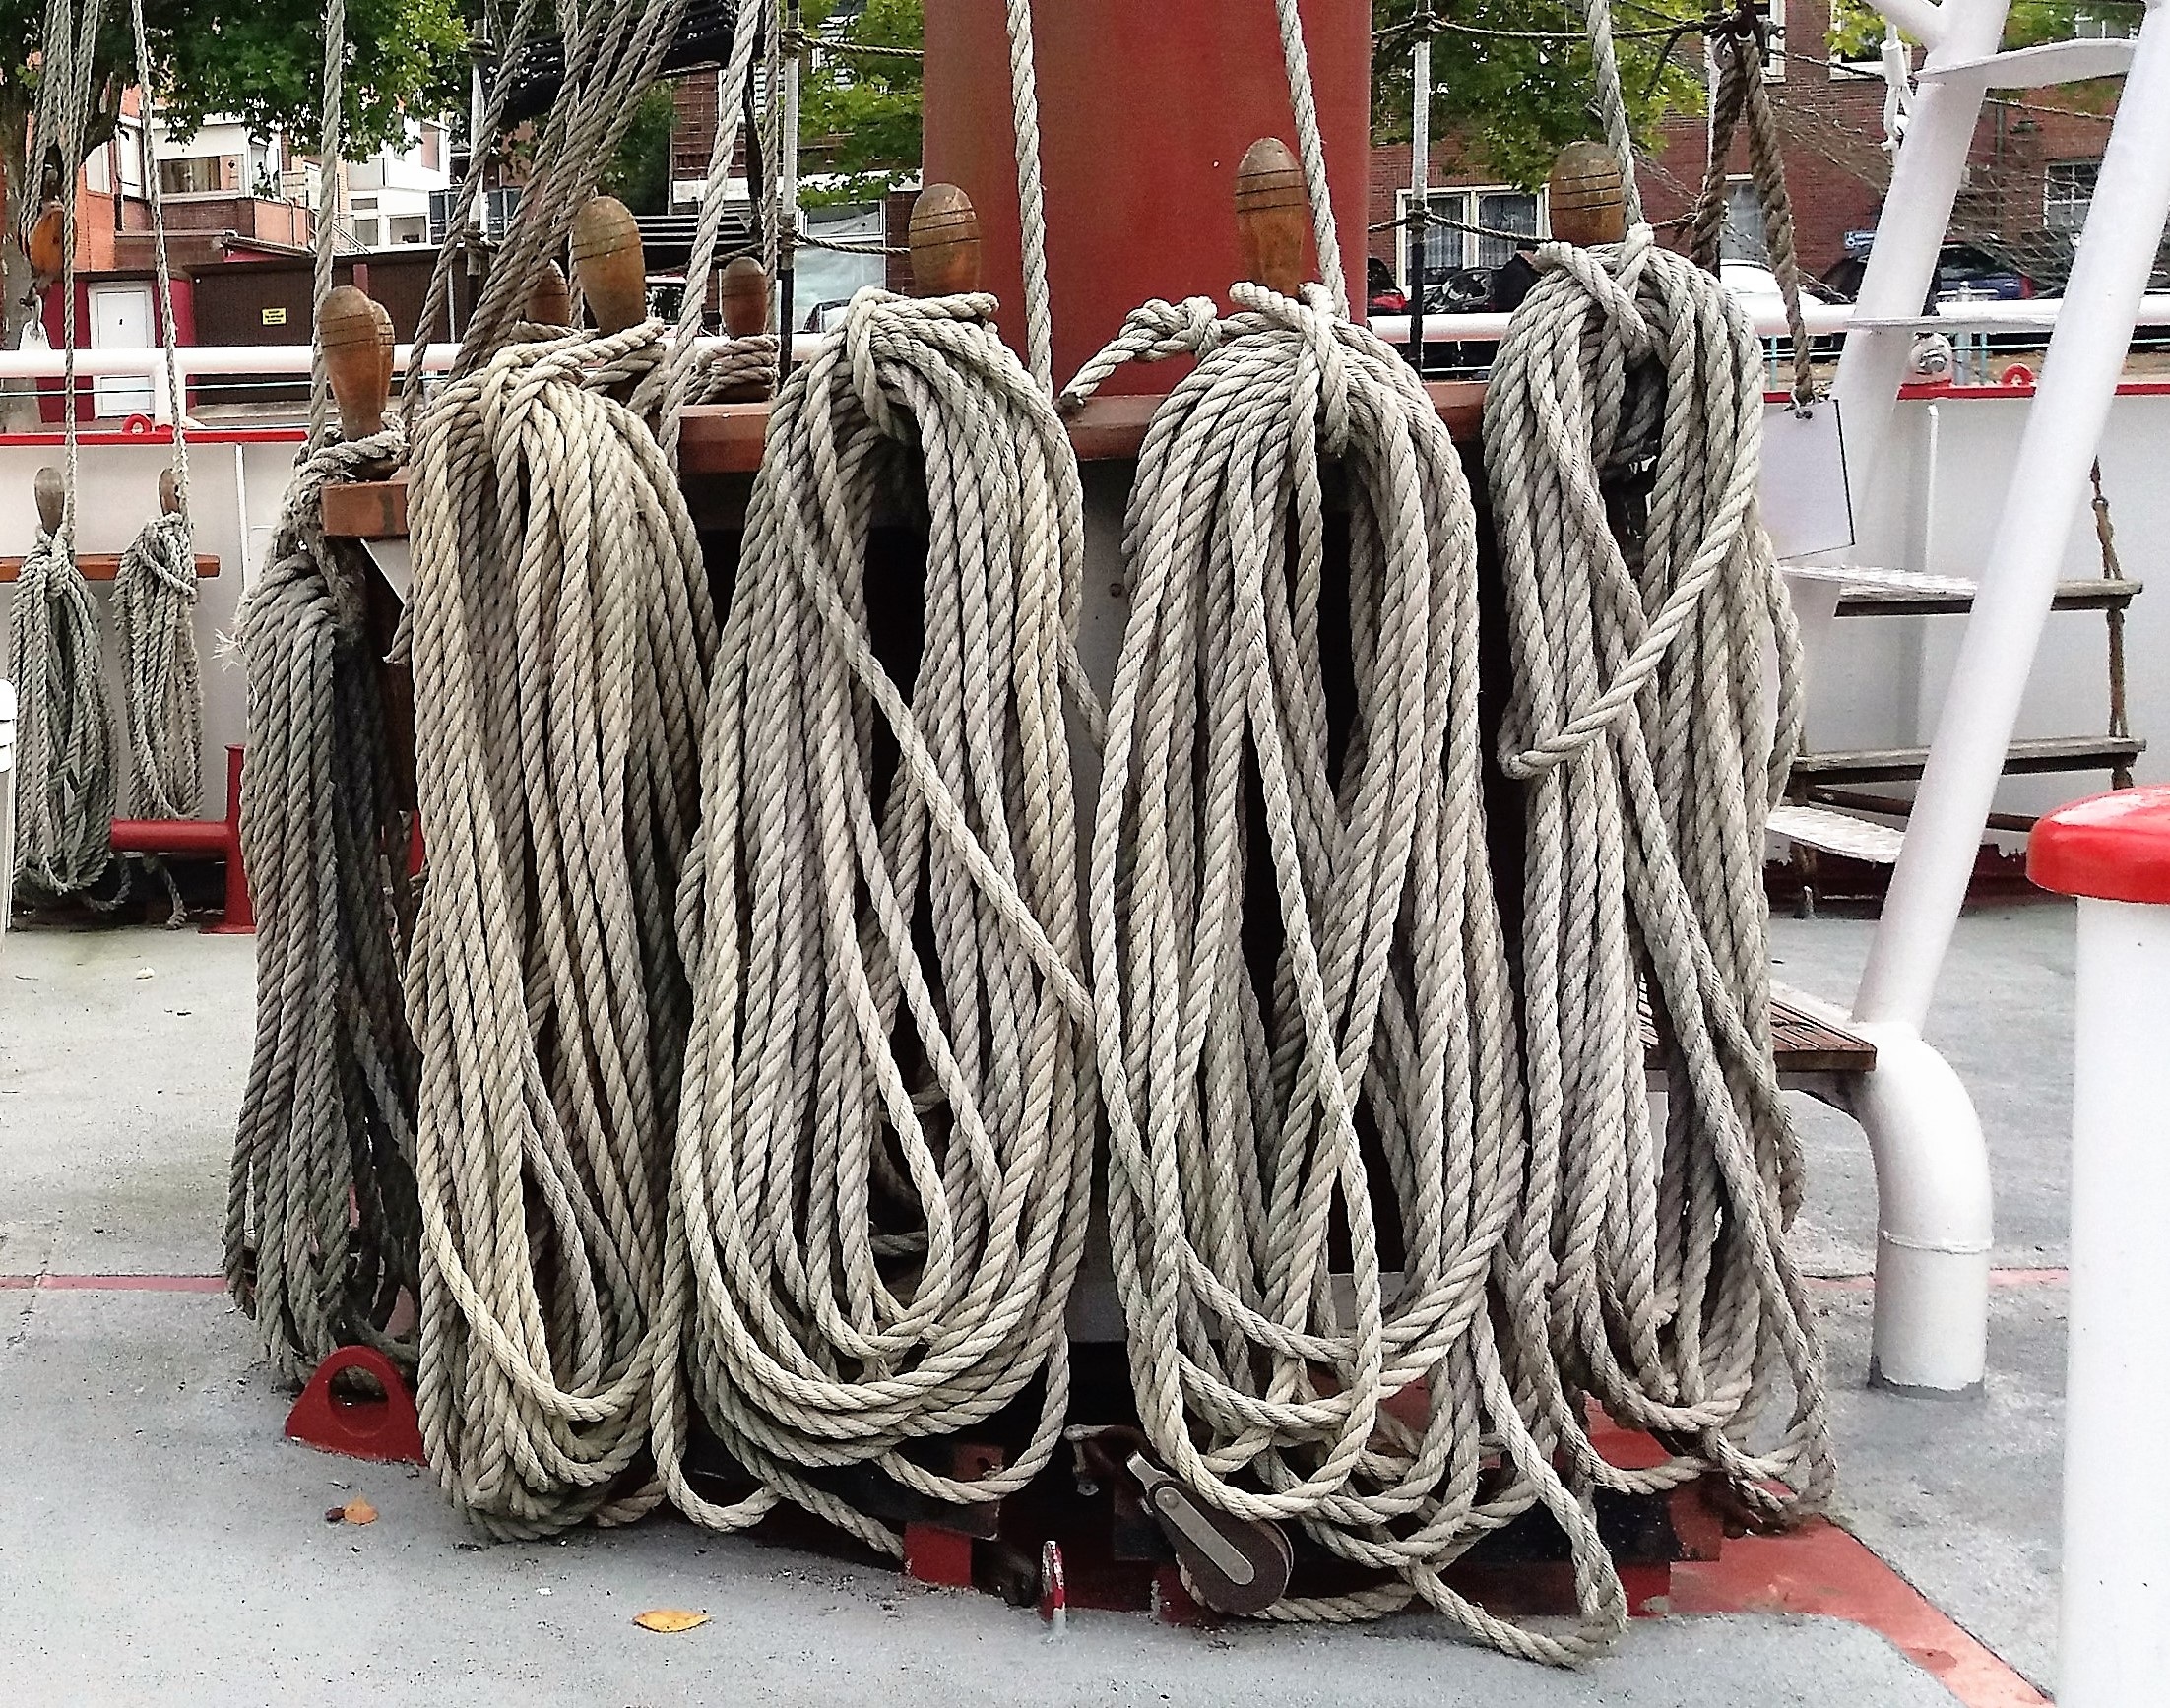
rope, fence, ship, nautical, accessories, loop, selie, outdoor structure